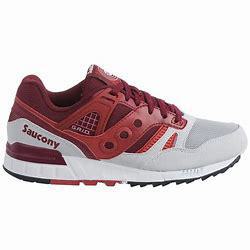
Brand: Saucony
Model: Grid SD